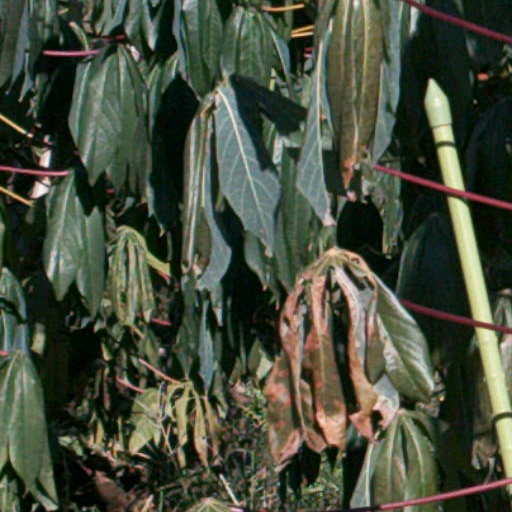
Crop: cassava